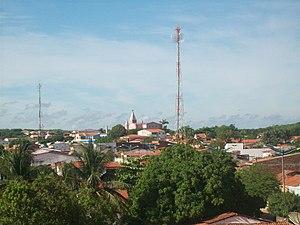
Itapiúna est une municipalité brésilienne de l’État du Ceará. En 2010, elle compte 18 626 habitants.